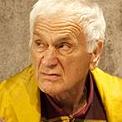
Age: 79